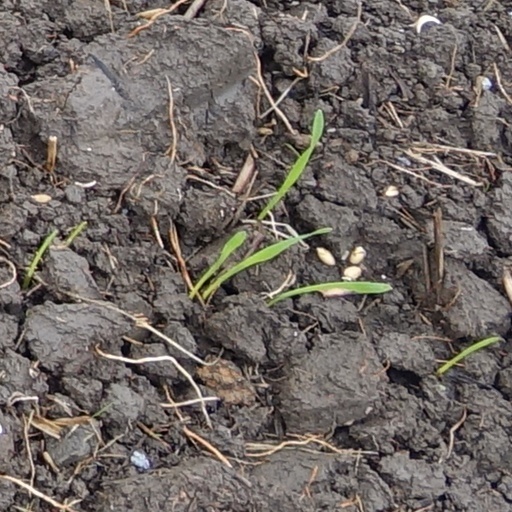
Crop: wheat